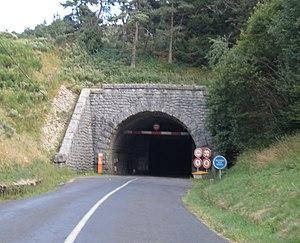
L'entrée du tunnel du Roux (Ardèche) côté Saint-Cirgues-en-Montagne
Le tunnel du Roux est un tunnel routier situé dans le département de l'Ardèche, mesurant 3 336 mètres de long.